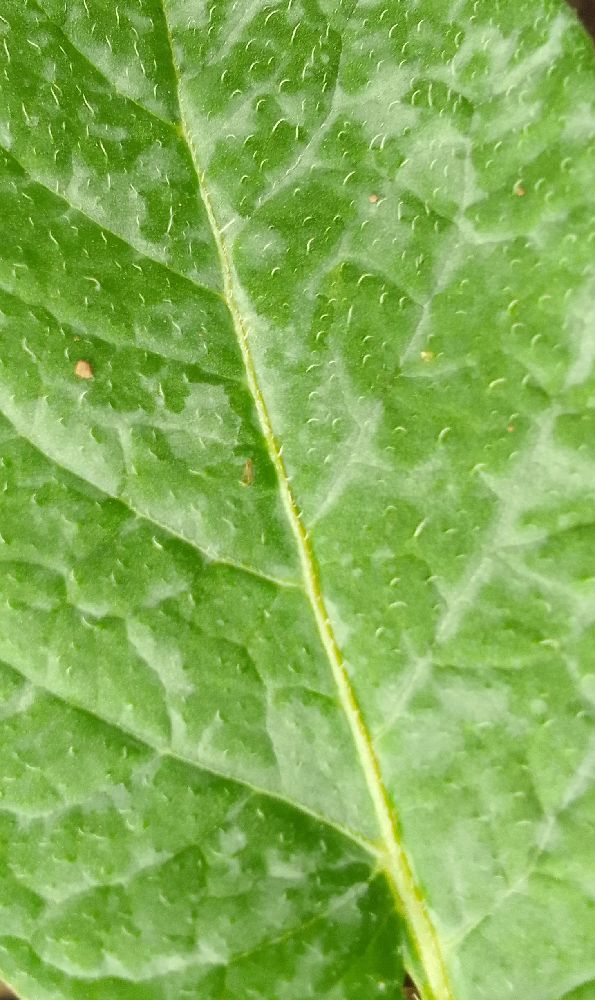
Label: Healthy